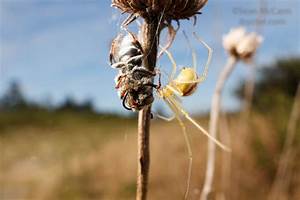
Label: ragno